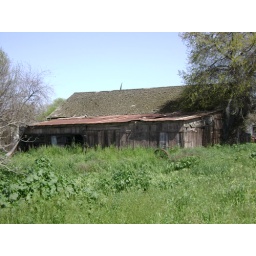
This old building was setting in a sea of green